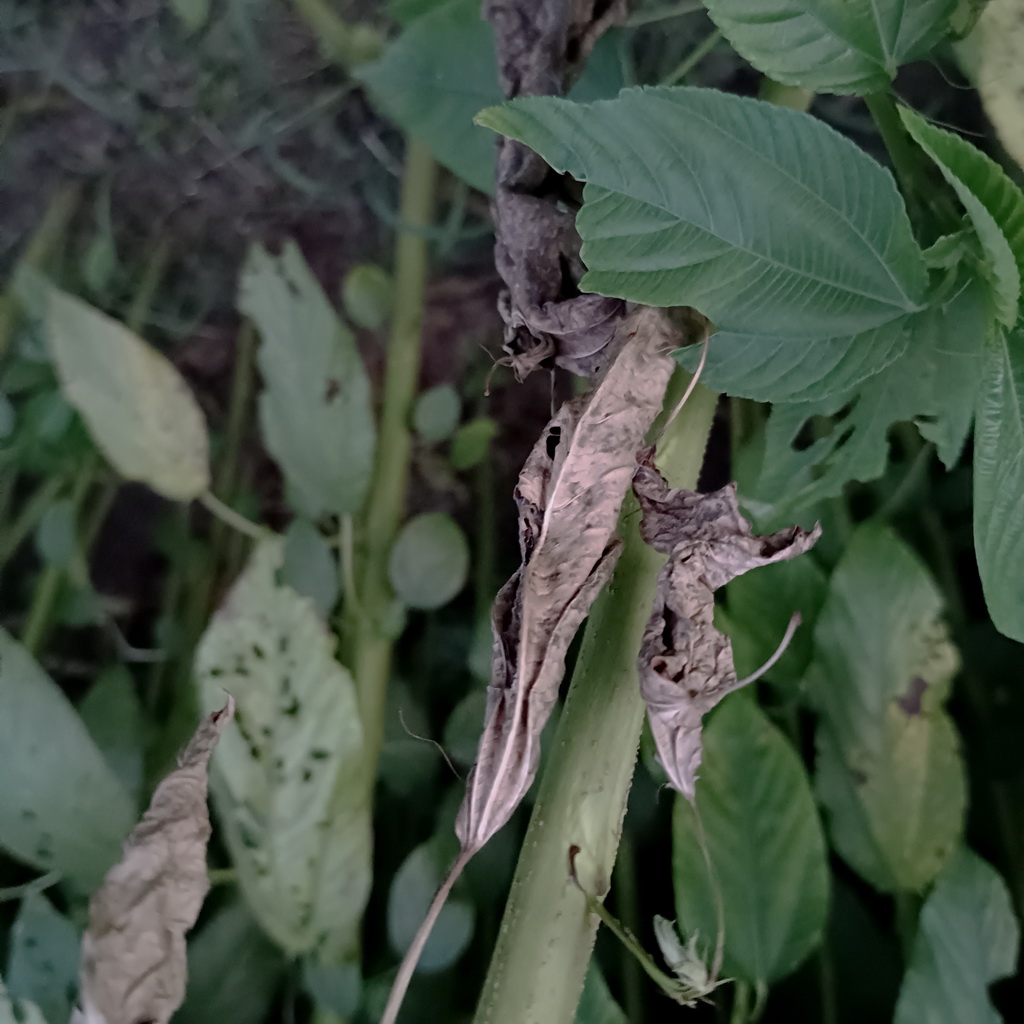
Label: Holed